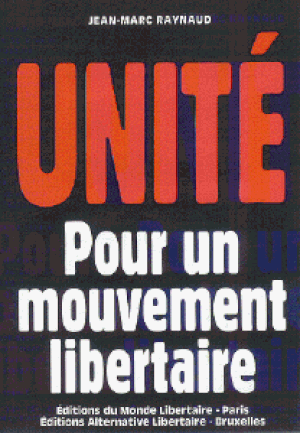
Brochure Unité Pour un mouvement libertaire 2001 Editions du Monde libertaire Editions Alternative Libertaire Belgique
Roger Noël dit Babar, né le 22 mai 1955 à Ixelles, est un imprimeur, affichiste, éditeur et militant socialiste libertaire belge.